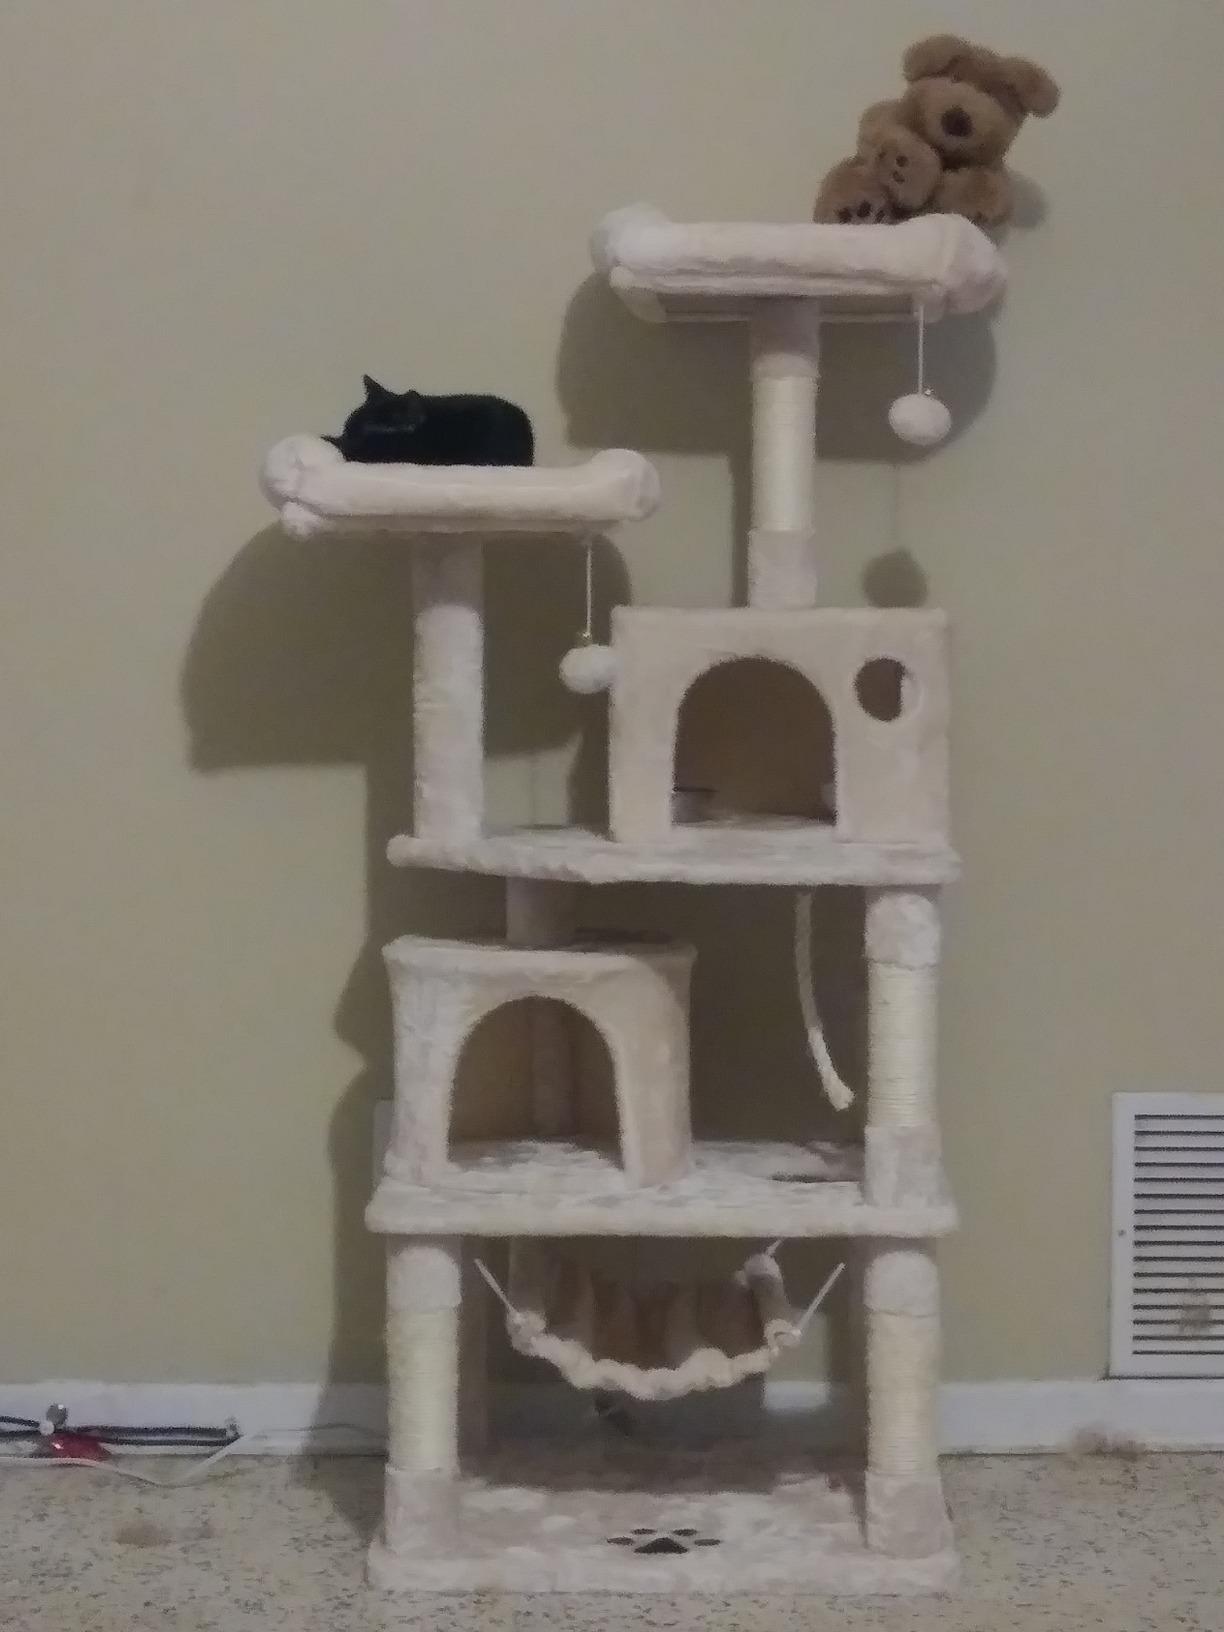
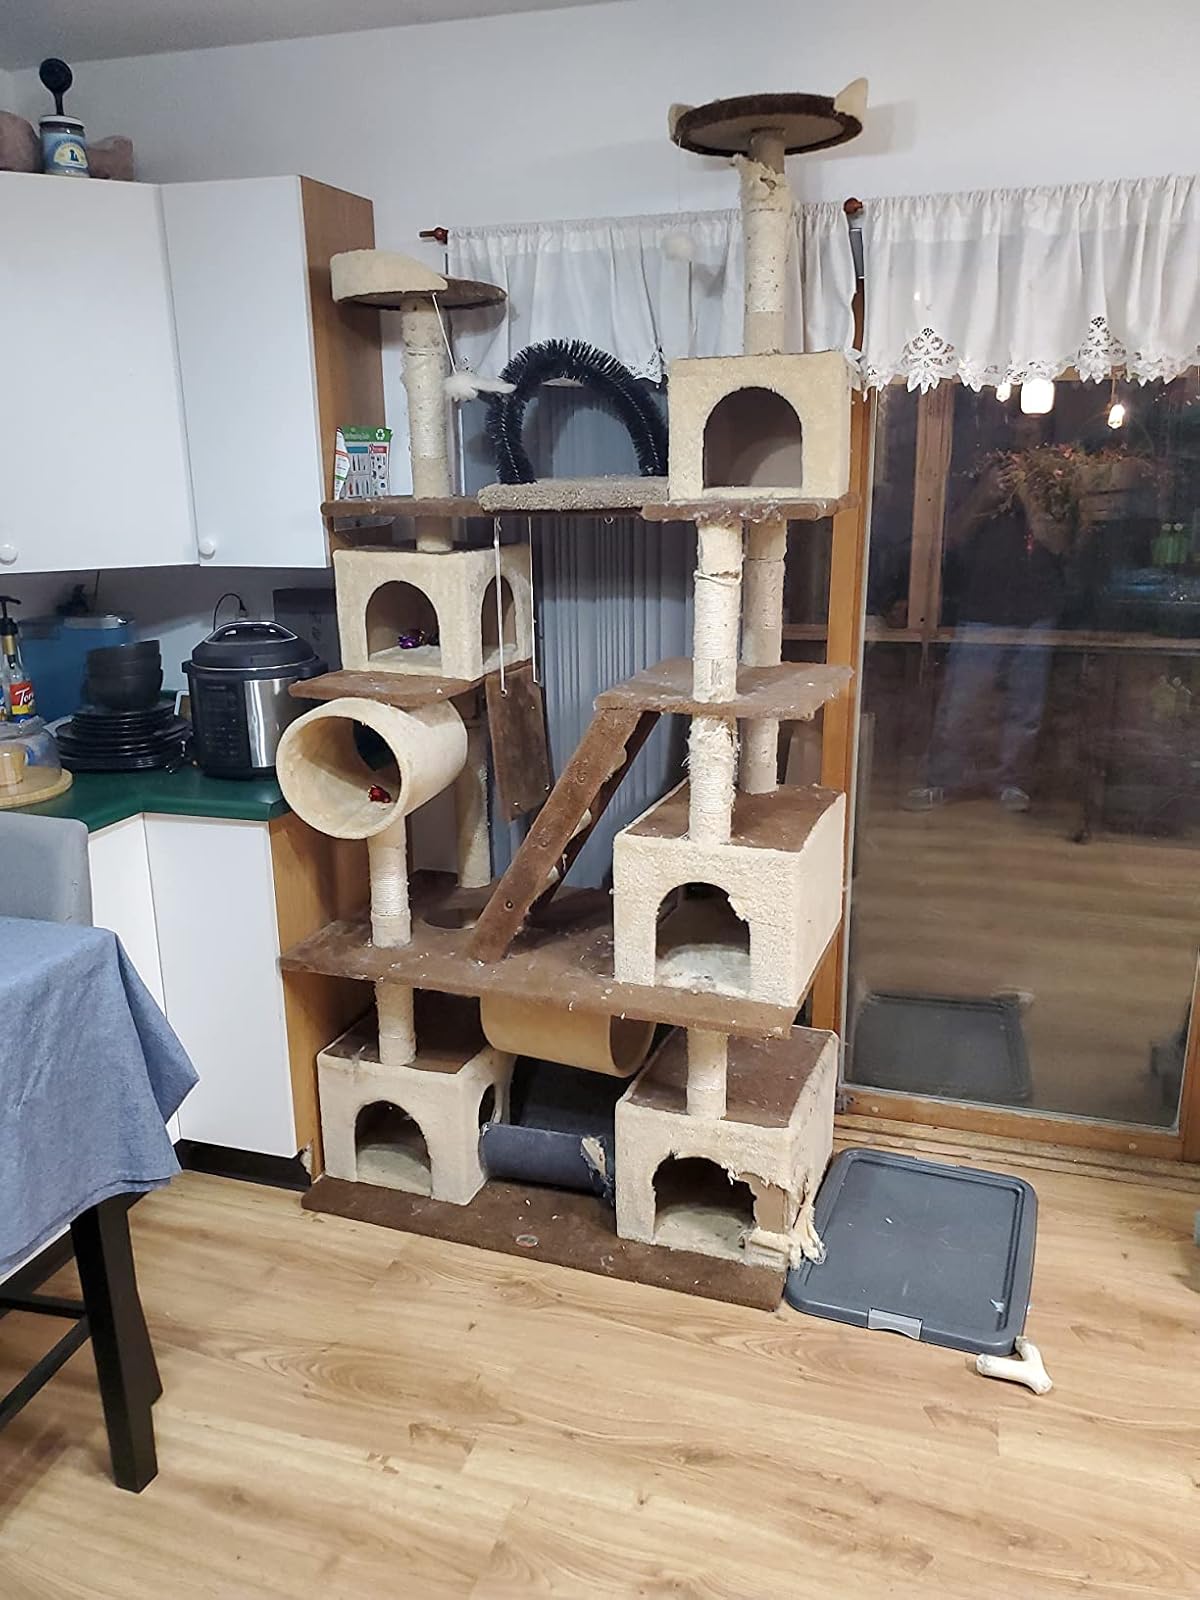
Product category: items_cat tree
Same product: no